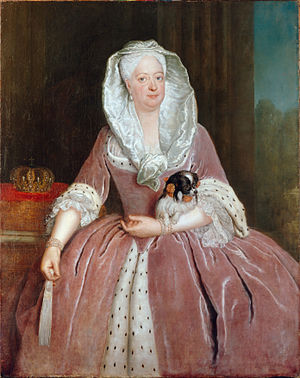
Sophie Dorothea af Hannover
Portræt af Dronning Sophie Dorothea udført af Antoine Pesne, 1737.
Sophie Dorothea af Hannover var dronning af Preussen fra 1713 til 1740 som ægtefælle til kong Frederik Vilhelm 1. af Preussen. Hun var datter af kurfyrsten af Hannover, som senere blev kong Georg 1. af Storbritannien, og mor til Frederik den Store af Preussen.